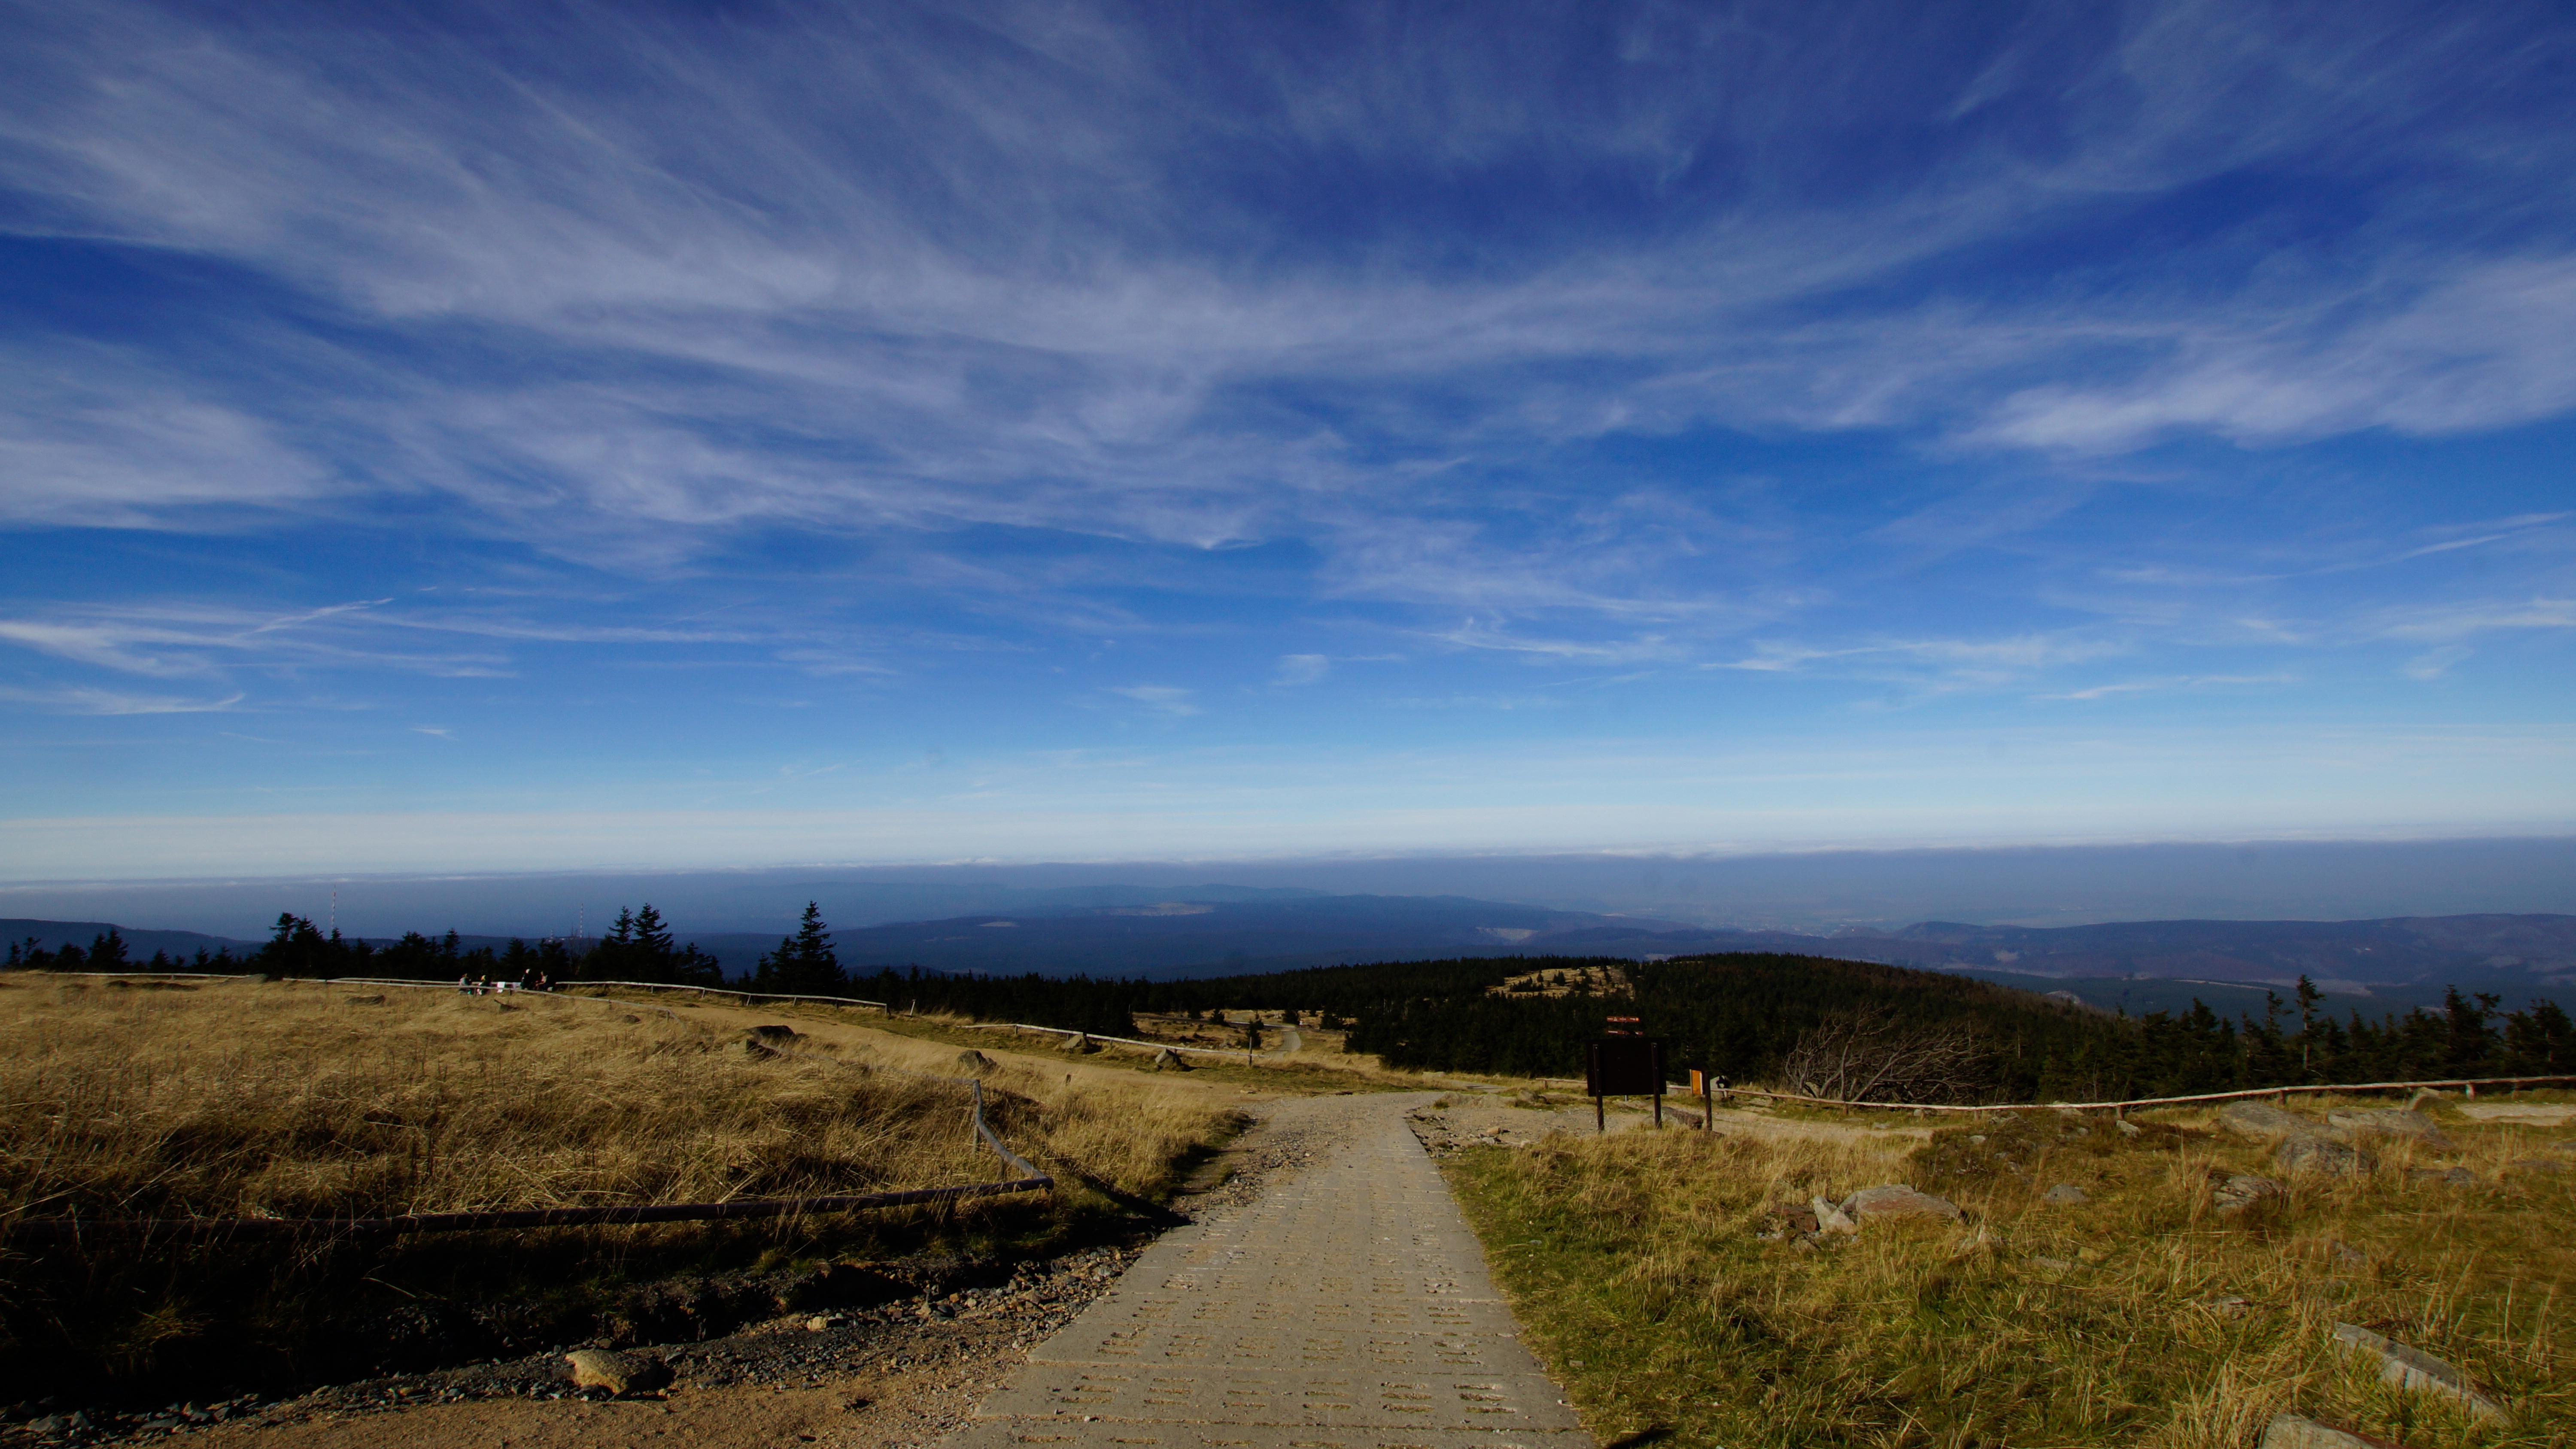
landscape, sea, nature, path, grass, horizon, mountain, cloud, sky, road, field, prairie, morning, hill, dusk, hike, plain, grassland, plateau, germany, habitat, harz, rural area, brocken, natural environment, geographical feature, mountainous landforms